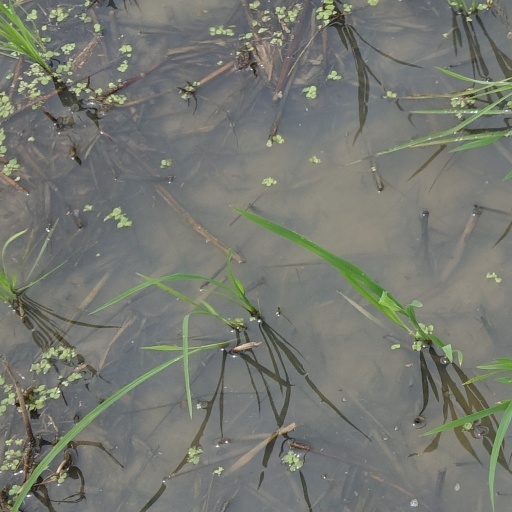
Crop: rice